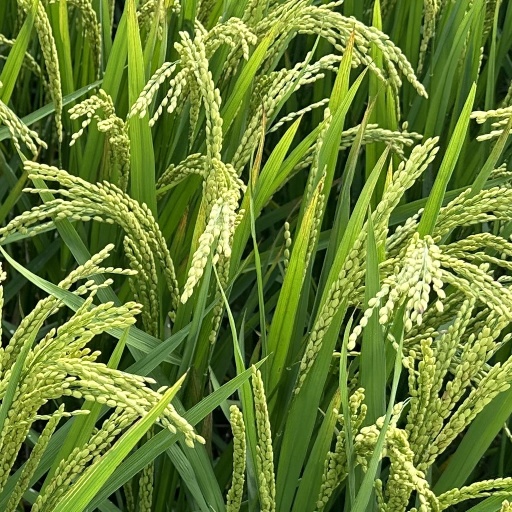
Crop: rice